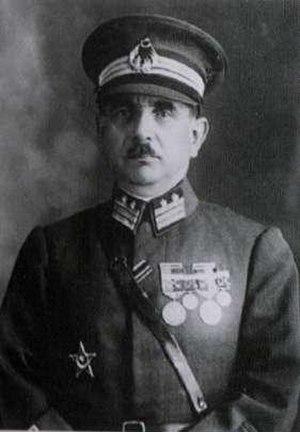
La 2ᵉ armée ottomane est une unité militaire de l'armée ottomane ayant combattu durant la guerre russo-turque de 1877-1878,